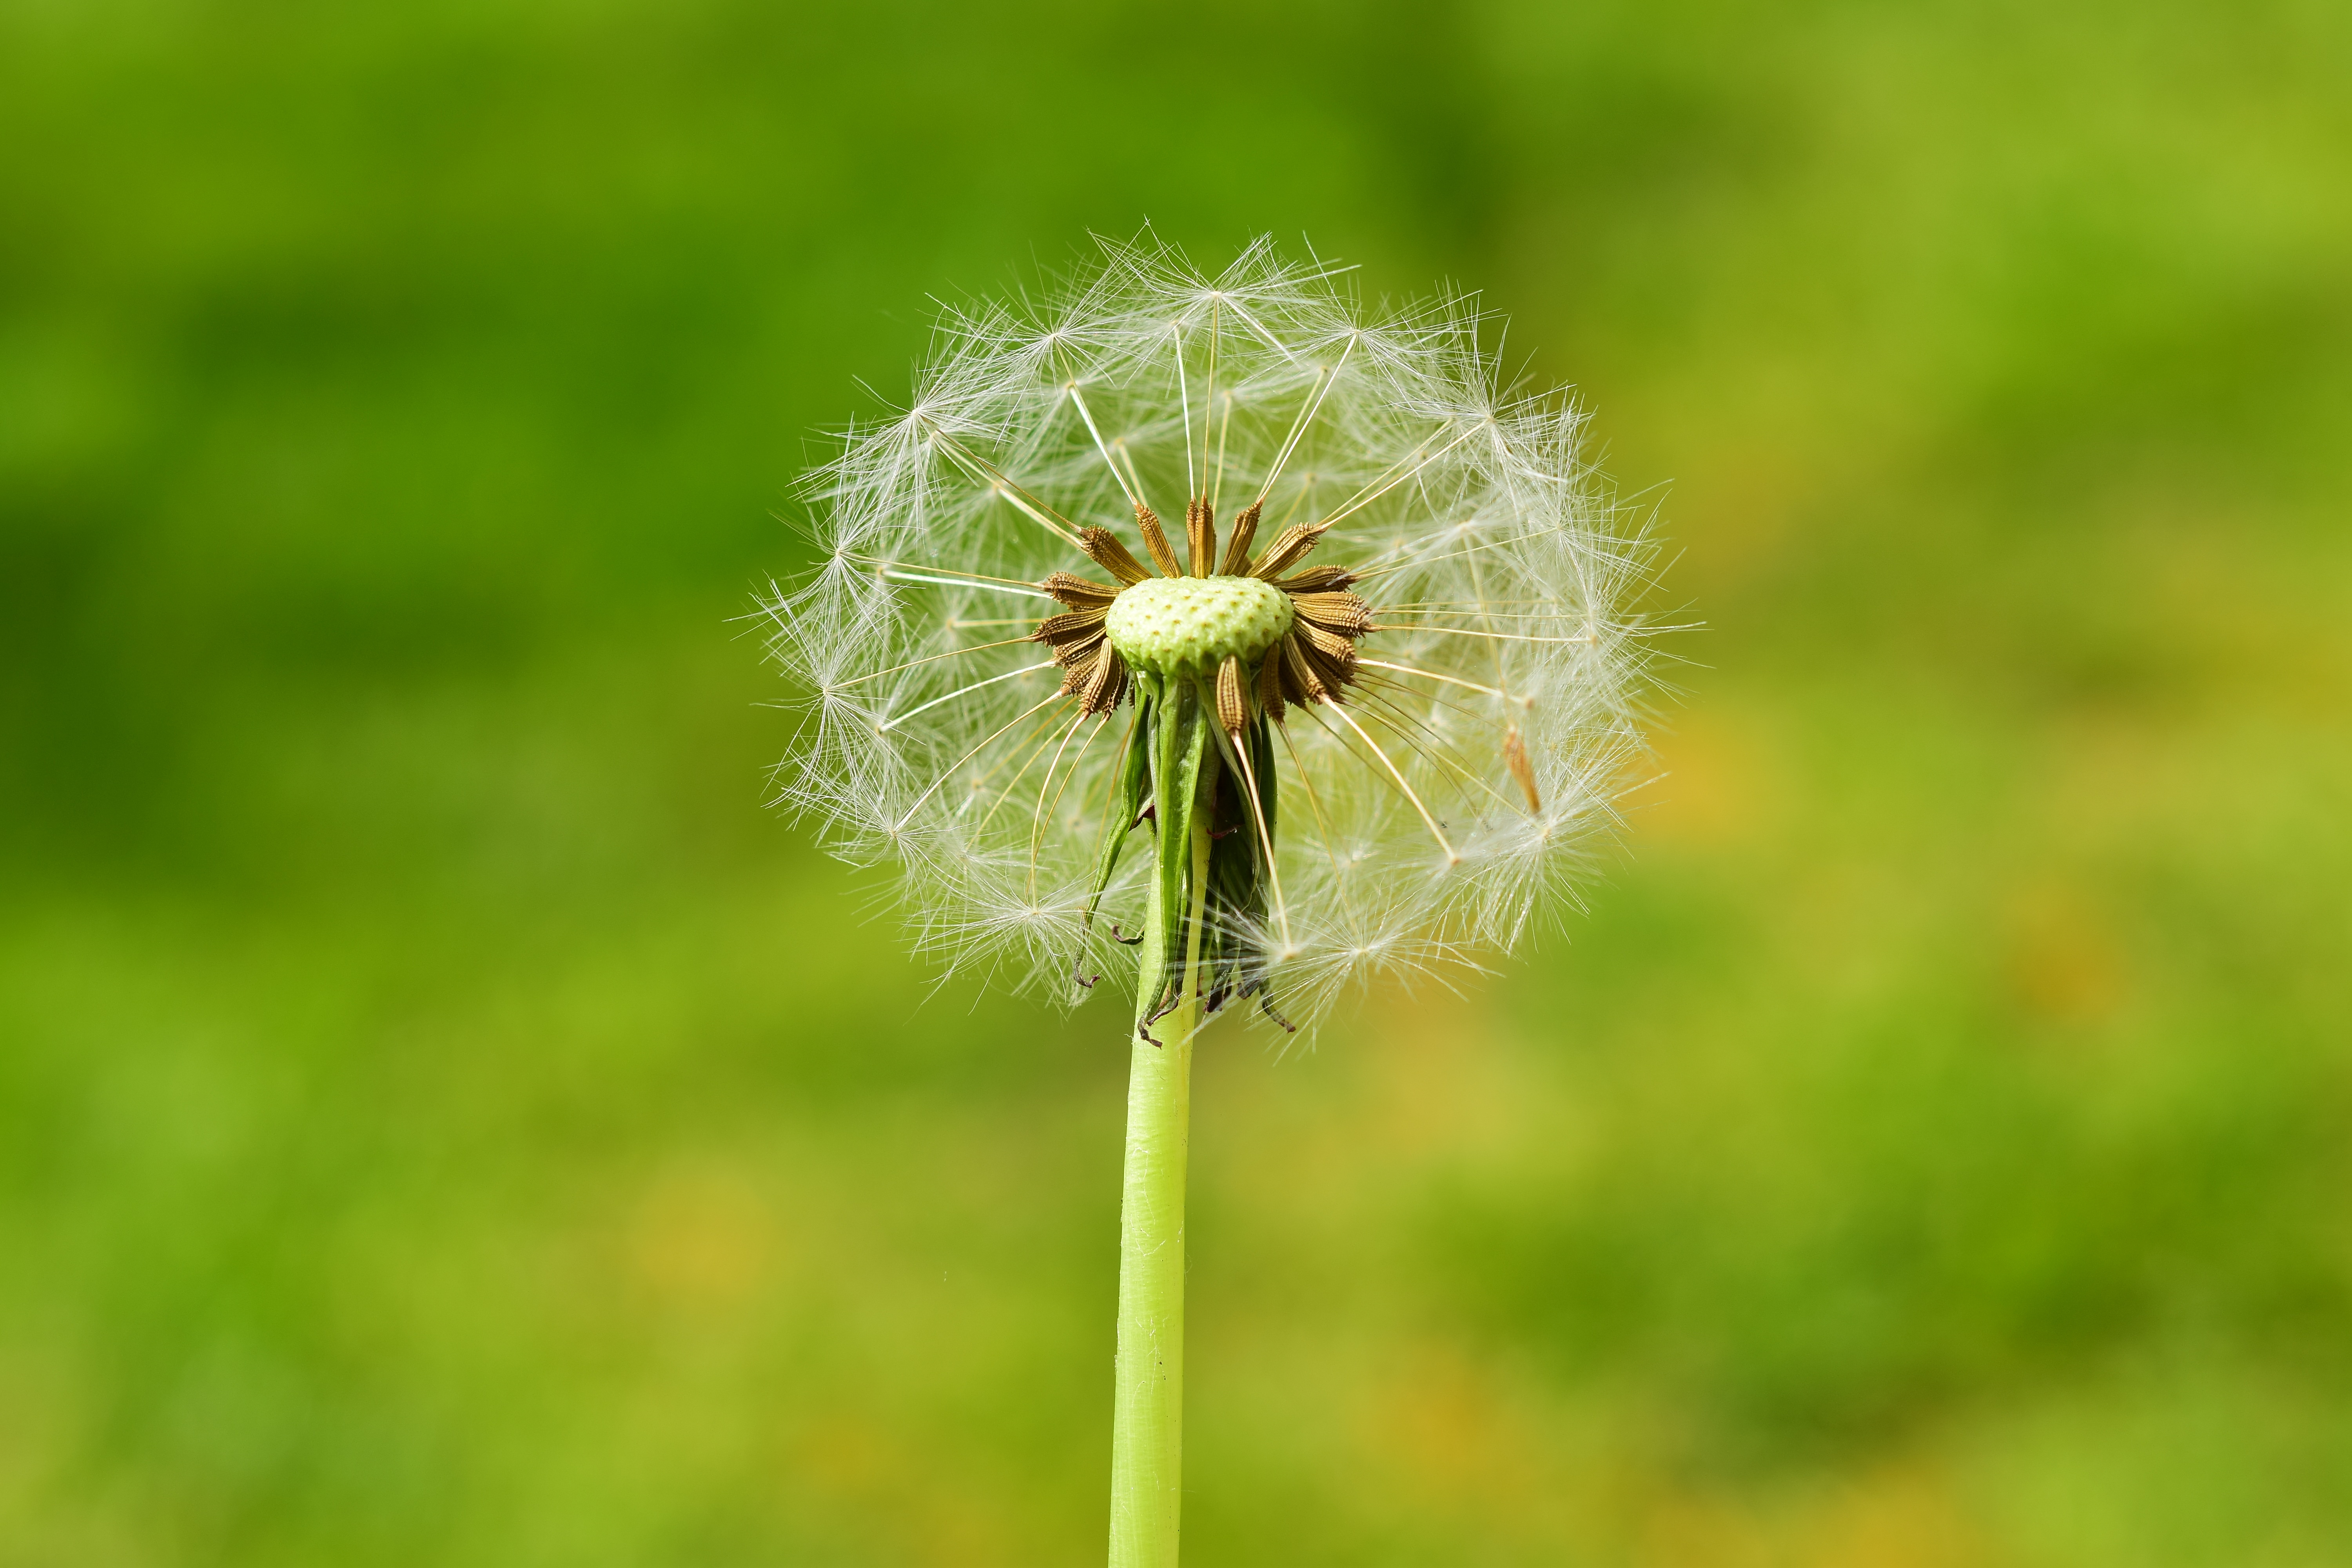
nature, grass, blossom, plant, field, lawn, meadow, dandelion, prairie, leaf, flower, bloom, summer, green, romantic, botany, close, flora, wildflower, close up, pointed flower, seeds, grassland, bright, macro photography, flowering plant, grassland plants, daisy family, grass family, plant stem, land plant